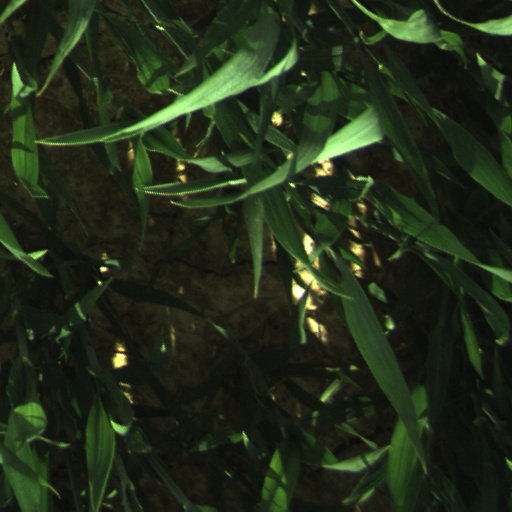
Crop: wheat